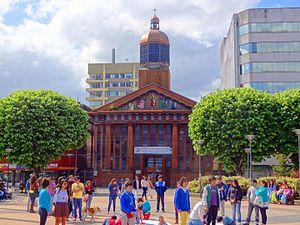
Paroisse de Notre-Dame du Carmen, Puerto Montt, Chili پنجابی: رعية سيدة كارمن، بويرتو مونت، شيلي Türkçe: Carmen Our Lady, Puerto Montt, Şili Parish 한국어: 카르멘 우리의 레이디, 푸에르토 몬트, 칠레의 군 中文（简体）‎: 教区圣母卡门“，”蒙特港，智利 Hrvatski: Župa Gospe od Carmen, Puerto Montt, Čile ქართული: მრევლი ჩვენი ლედი კარმენ, პუერტო Montt, ჩილე Русский: Приход Пресвятой Девы Кармен, Пуэрто-Монт, Чили עברית: פאריש של גבירתנו של כרמן, פוארטו מונט, צ'ילה Gaeilge: Paróiste Mhuire na Carmen, Puerto Montt, an tSile Italiano: Parrocchia di Nostra Signora del Carmen, Puerto Montt, Cile
L'archidiocèse de Puerto Montt est un siège métropolitain de l'Église catholique du Chili dont la cathédrale se trouve à Puerto Montt. En 2013, il comptait 284 007 baptisés pour 393 500 habitants.